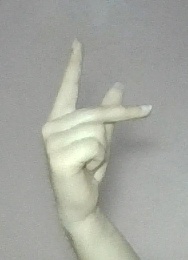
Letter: dha